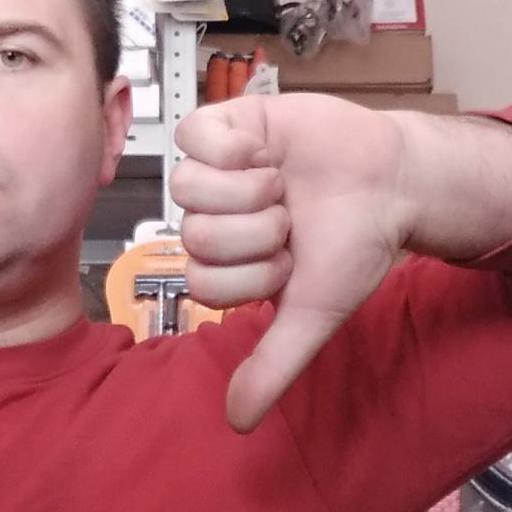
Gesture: dislike